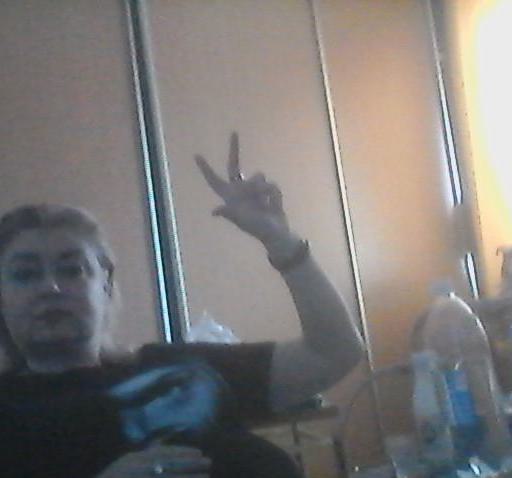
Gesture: three2